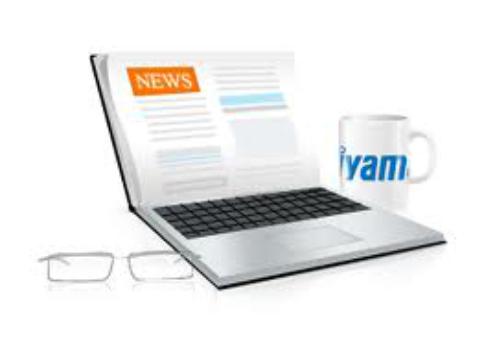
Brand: Iiyama
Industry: Electronic